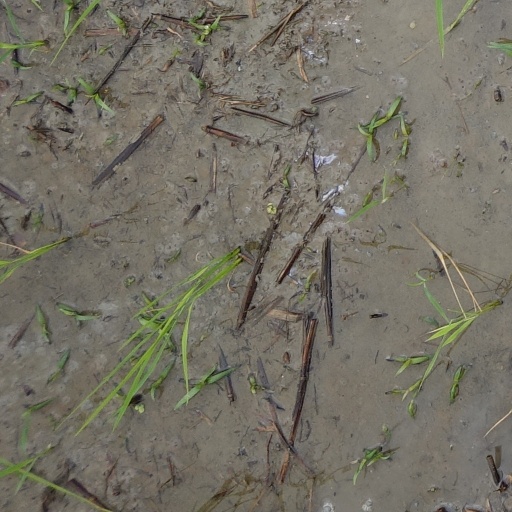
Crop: rice